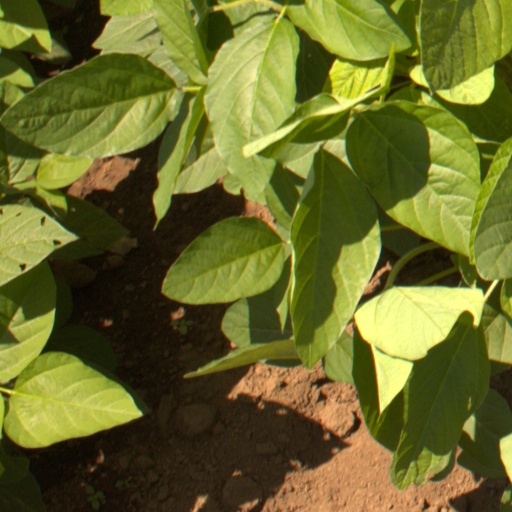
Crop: soybean